Tideland Signal

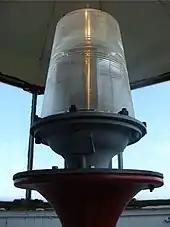
An ML-300 lantern in the Presque Isle Light

The Tideland ML-300 (ML for MaxLumina) is a multi-purpose marine lantern, with a focal length of . It consists of a single piece injection molding acrylic 300mm Fresnel lens and a base assembly, where a flasher or lamp changer can be installed. The light produced is a 360° omnidirectional beam and colored signatures are achieved by colored inserts. It has a range of more than .